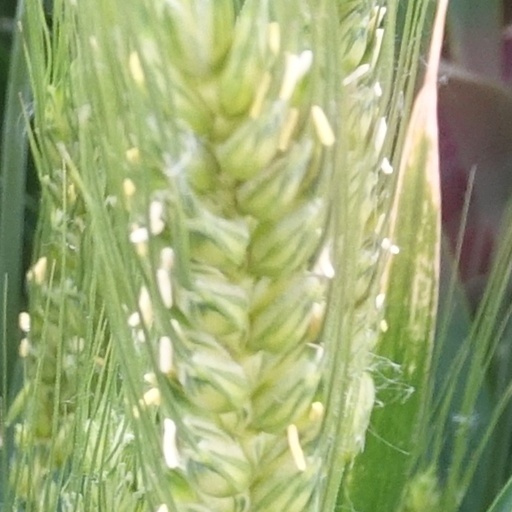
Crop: wheat